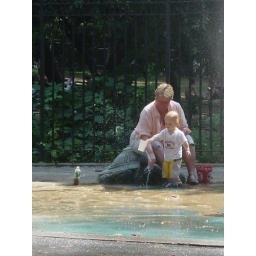
I took this during a field trip in a video class in New York. I just thought these two were adorable.